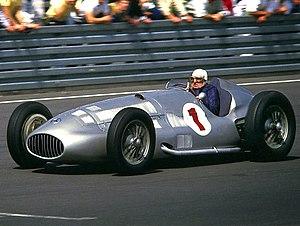
Le terme de Flèches d'Argent désigne les Mercedes-Benz et Auto Union ayant dominé les Grands Prix entre 1934 et 1939. Le nom, initialement donné par la presse allemande avant-guerre, a également été utilisé après-guerre pour désigner les Mercedes-Benz en Formule 1 et en Championnat du monde des voitures de sport, en 1954 et 1955, et l'est encore de nos jours, depuis le retour de Mercedes en tant que constructeur en Formule 1 en 2010 et qui domine sans interruption le championnat du monde depuis la saison 2014.
La Mercedes-Benz W154 est une voiture de Grand Prix conçue par Rudolf Uhlenhaut pour les saisons 1938 et 1939 des Grands Prix. Elle permet à l'allemand Rudolf Caracciola de remporter son troisième et dernier titre de champion d'Europe des pilotes et à de nombreux autres pilotes de finir aux places d'honneur.
Otto Wilhelm Rudolf Caracciola, dit Rudolf Caracciola, né le 30 janvier 1901 à Remagen dans le royaume de Prusse, sous l'Empire allemand et mort le 28 septembre 1959 à Cassel dans la Hesse, en Allemagne de l'Ouest, est un coureur automobile et moto allemand puis suisse. Il est considéré comme l'un des plus grands pilotes de Grands Prix d'avant-guerre et reconnu pour son perfectionnisme. Son record de victoires au Grand Prix d'Allemagne est toujours inégalé en 2020.
Le Championnat d'Europe des pilotes est une compétition automobile organisée entre 1931 et 1939 avec une interruption de deux ans en 1933 et 1934. Elle était alors l'équivalent de la Formule 1. Les pilotes concourraient dans les épreuves les plus prestigieuses de l'époque. Disputé, mais interrompu par la Seconde Guerre mondiale en 1939, aucun champion n'a été désigné pour la saison.